Kazuki Masaki

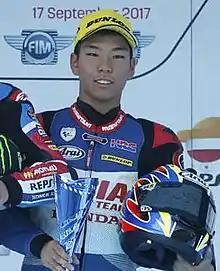
Masaki in 2017

He won the 2017 Red Bull MotoGP Rookies Cup and made his Moto3 World Championship debut as a wildcard during the 2017 Valencia GP, where he finished 10th.